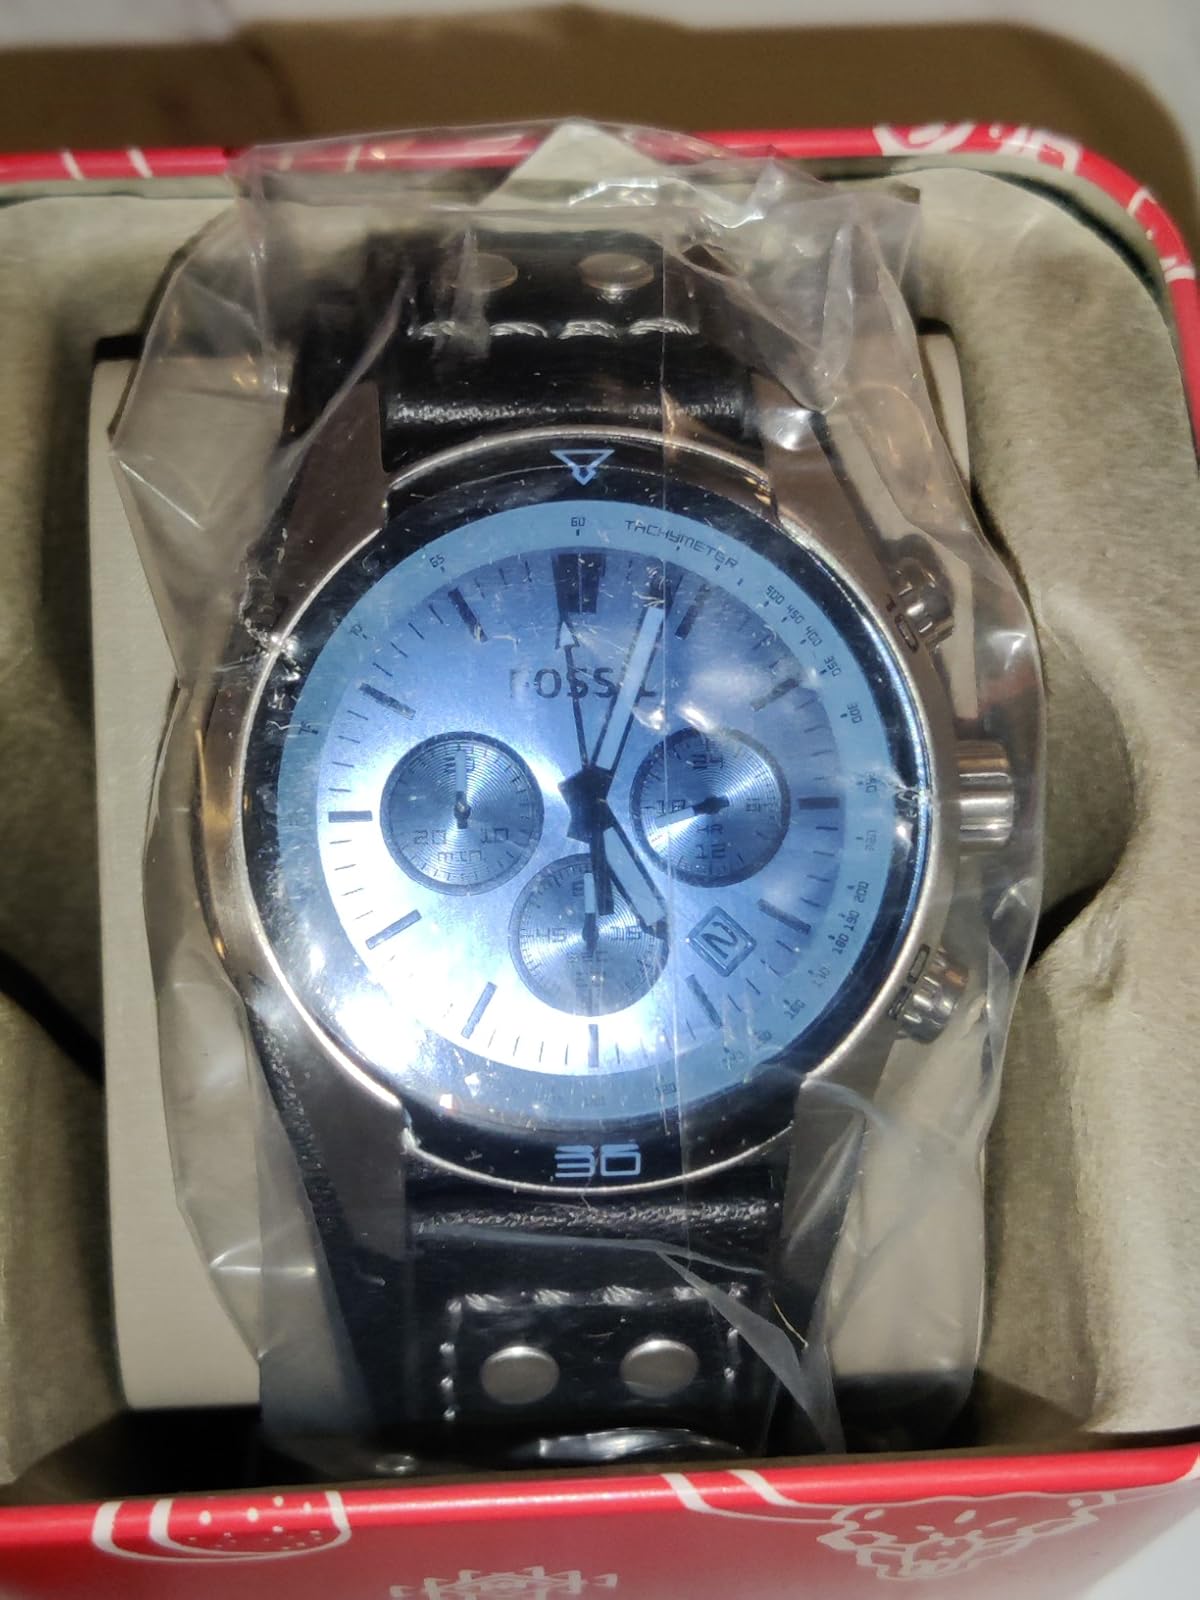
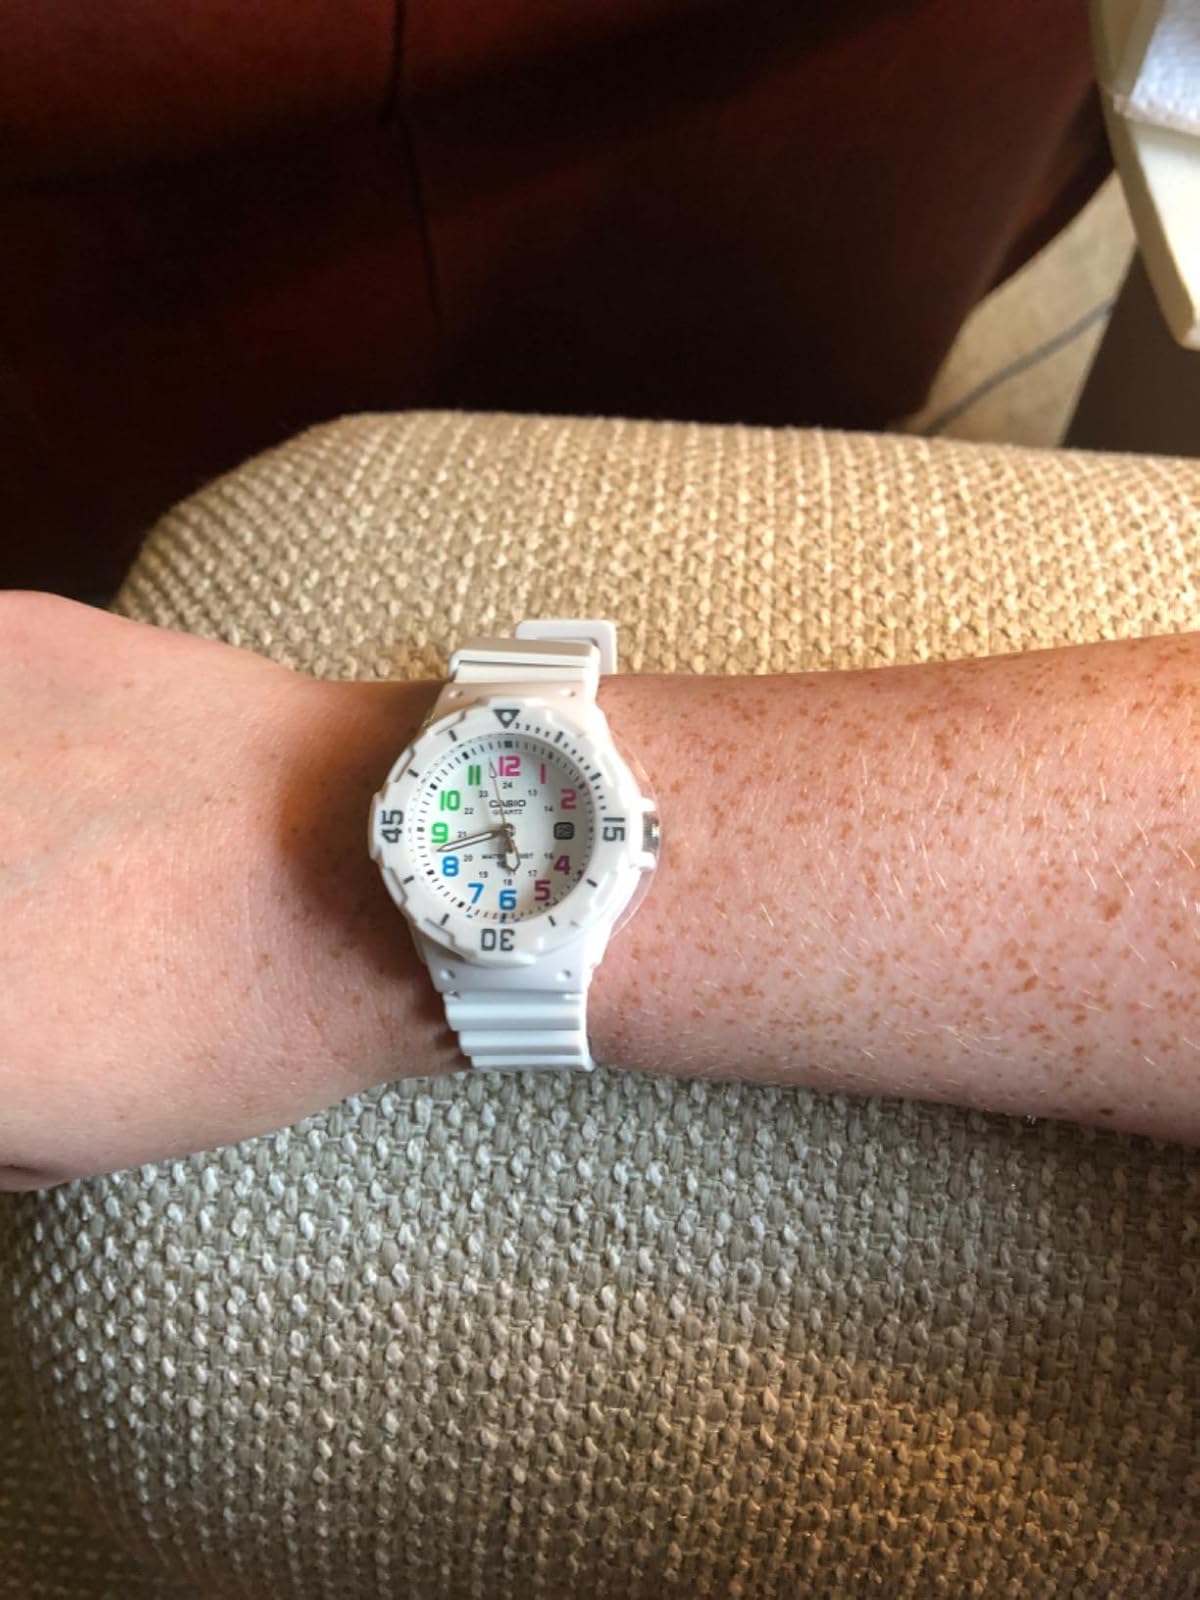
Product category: accessories_watch
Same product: no